Hawes Craven

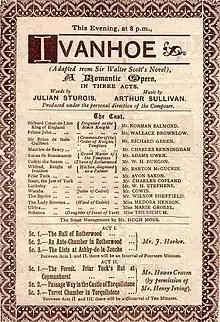
Programme crediting Craven's sets for "Ivanhoe"

For Richard D'Oyly Carte, Craven painted the scenery for seven of the Savoy operas. Carte's new theatre, the Savoy, built in 1881, was lit by electricity, unlike the Lyceum, which remained gas-lit for some years. Craven adjusted his techniques to match the stronger light produced by electric bulbs. For the Savoy, Craven painted scenery for "Princess Ida" (1884), "The Mikado" (1885), "Ruddigore" (1887), a revival of "H.M.S. Pinafore" (1887), "The Yeomen of the Guard" (1888), "The Gondoliers" (1890) and "Utopia, Limited" (1893). Settings for these works ranged from a mediaeval Hungarian castle to a Japanese garden, the interior of a picture gallery, a Royal Naval ship modelled on H.M.S. Victory, the Tower of London, the Piazzetta in Venice, and a South Sea island. Also for Carte, Craven designed and painted scenery for Arthur Sullivan's grand opera, "Ivanhoe", at the Royal English Opera House in 1891.